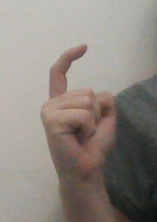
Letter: ra